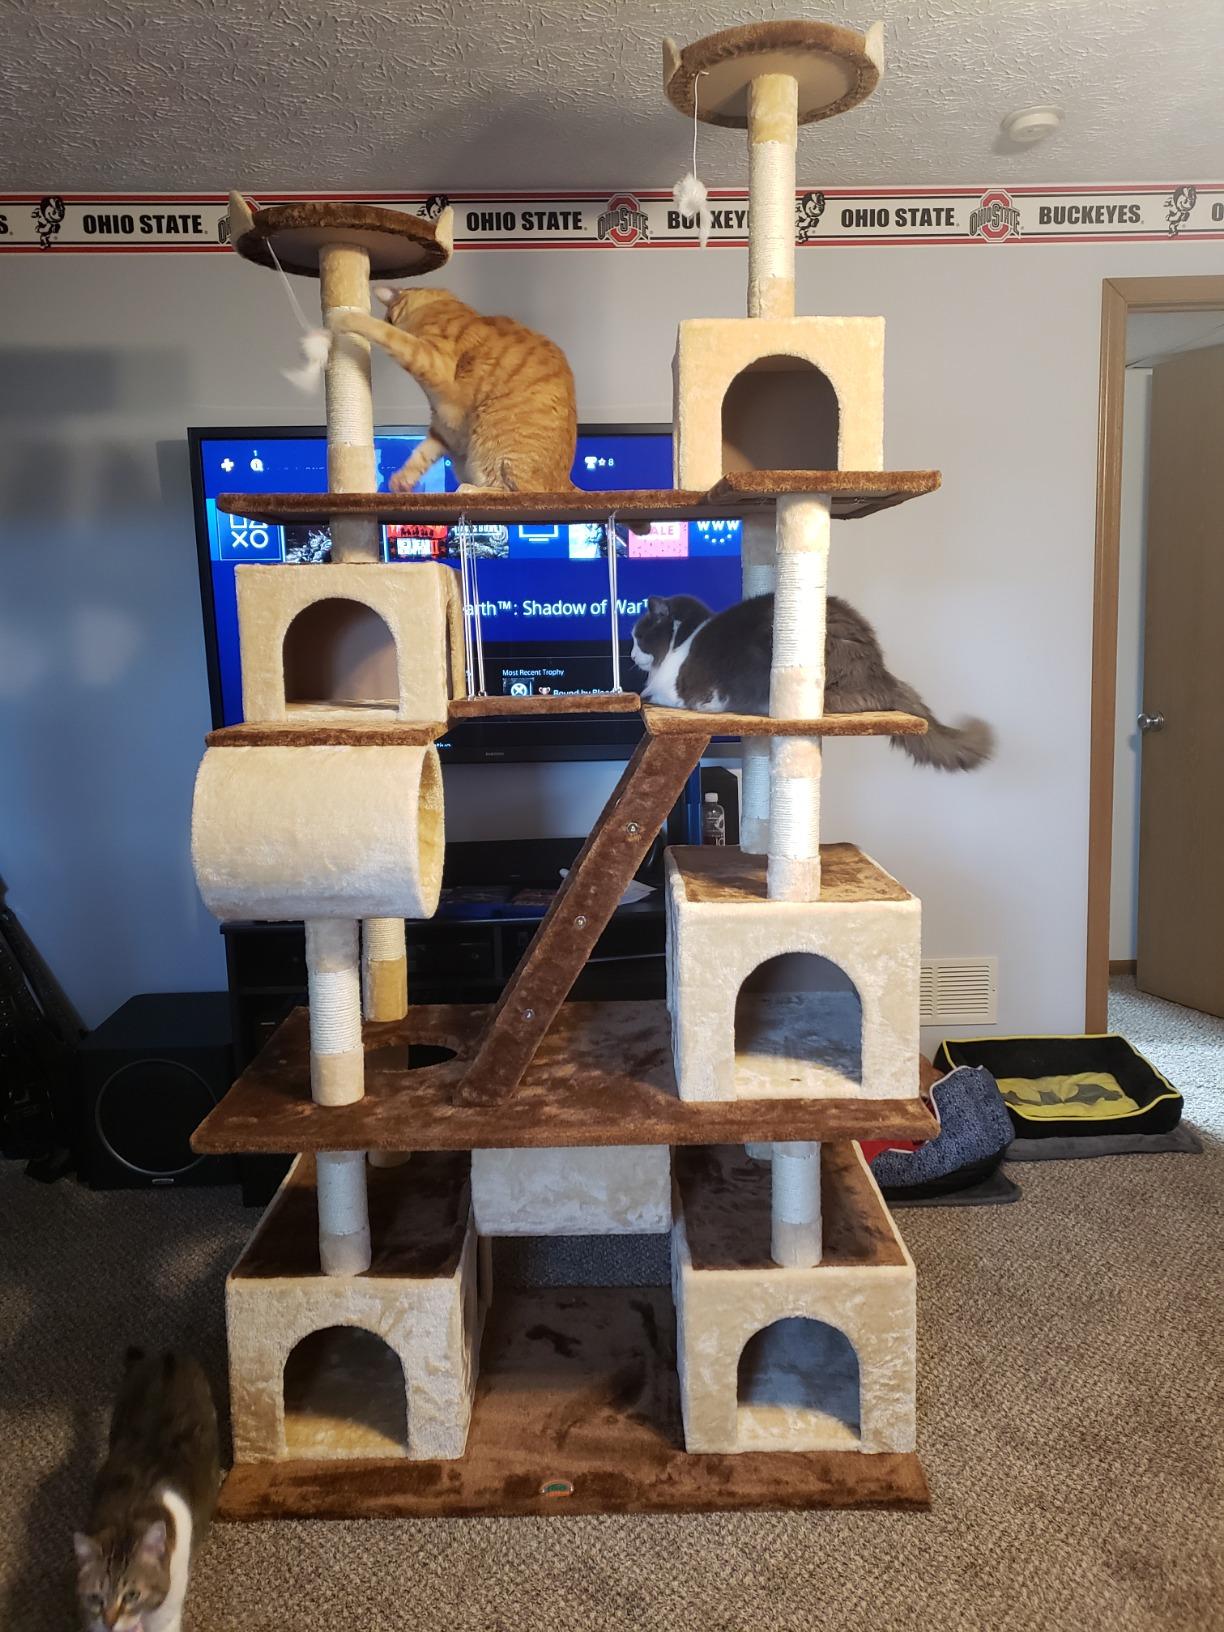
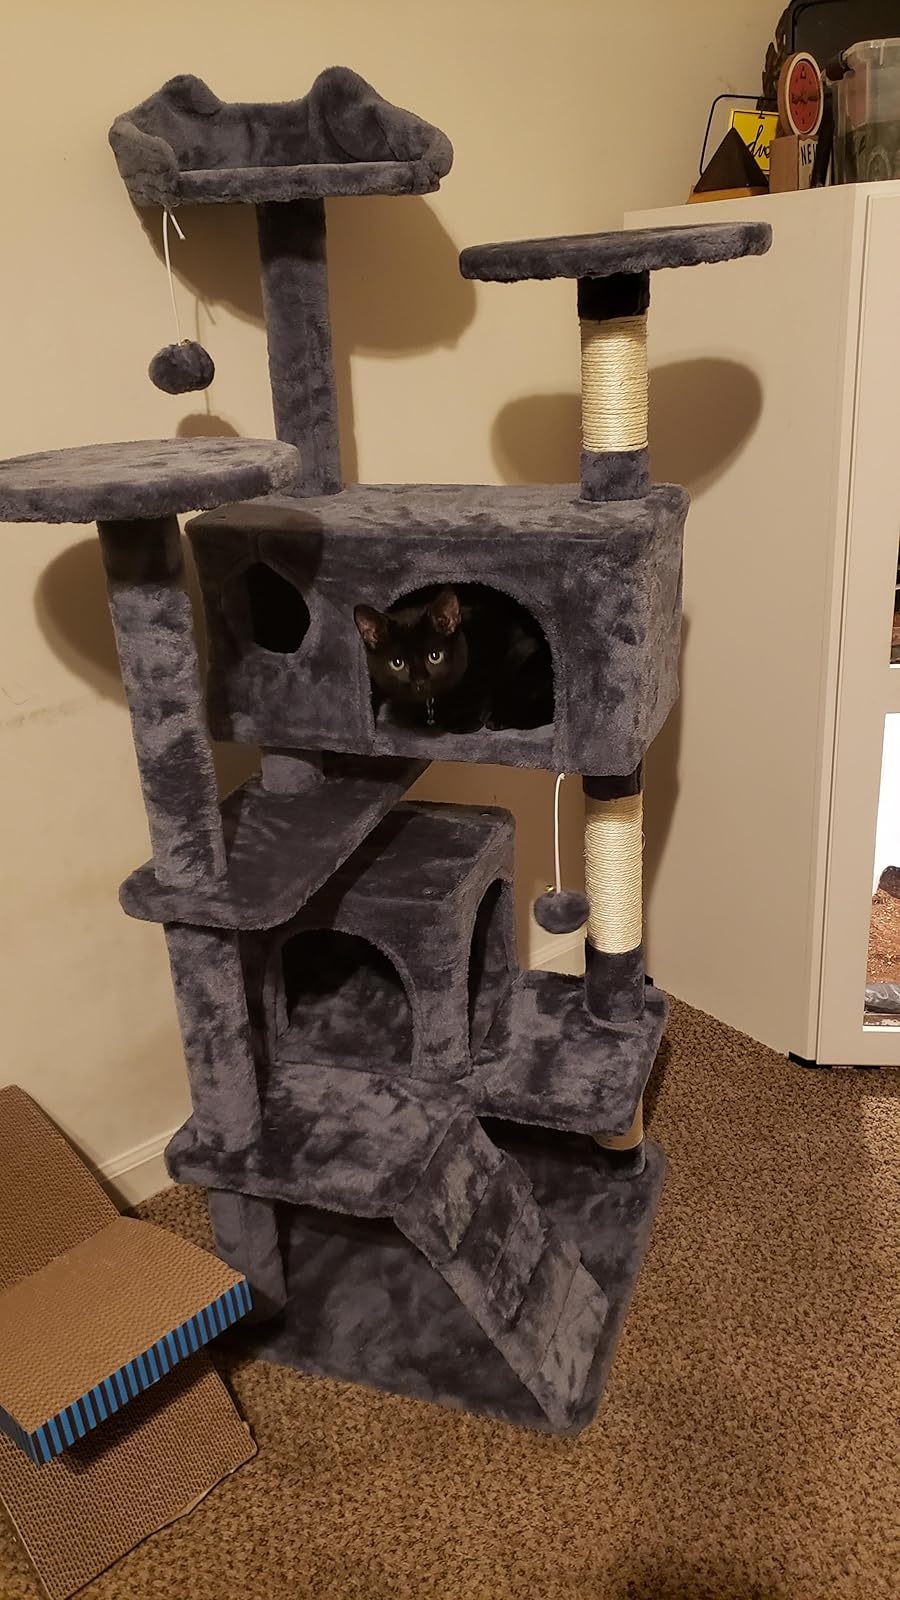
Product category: items_cat tree
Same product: no